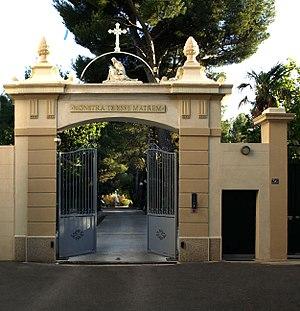
Entrée de la Maison Mère des sœurs de Notre Dame de la Compassion à Marseille.
Les sœurs de Notre-Dame de la Compassion sont une congrégation religieuse catholique créée par Jean-François Régis Barthès à Marseille en 1843.